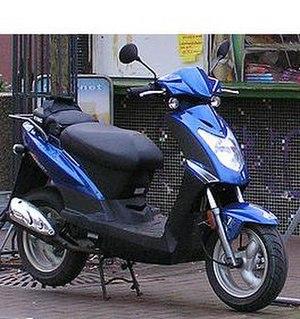
Kymco ou Kwang Yang Motor Co, Ltd, est une entreprise taïwannaise qui conçoit et fabrique des scooters, motocyclettes, quads et SSV pour le marché mondial. En Europe, ses modèles phares sont les scooters AK 550, Agility, K-XCT, X-Town, Downtown et Xciting ainsi que la motocyclette légère CK1 125. Kymco est très présent dans le secteur de la livraison en raison du caractère fiable, économique et du niveau de sécurité de ses scooters. En France, le fabricant équipe notamment La Poste et Domino's Pizza.